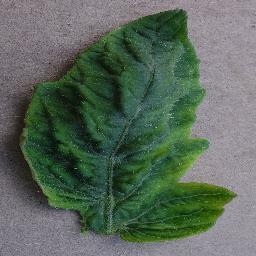
Label: Tomato___Tomato_Yellow_Leaf_Curl_Virus